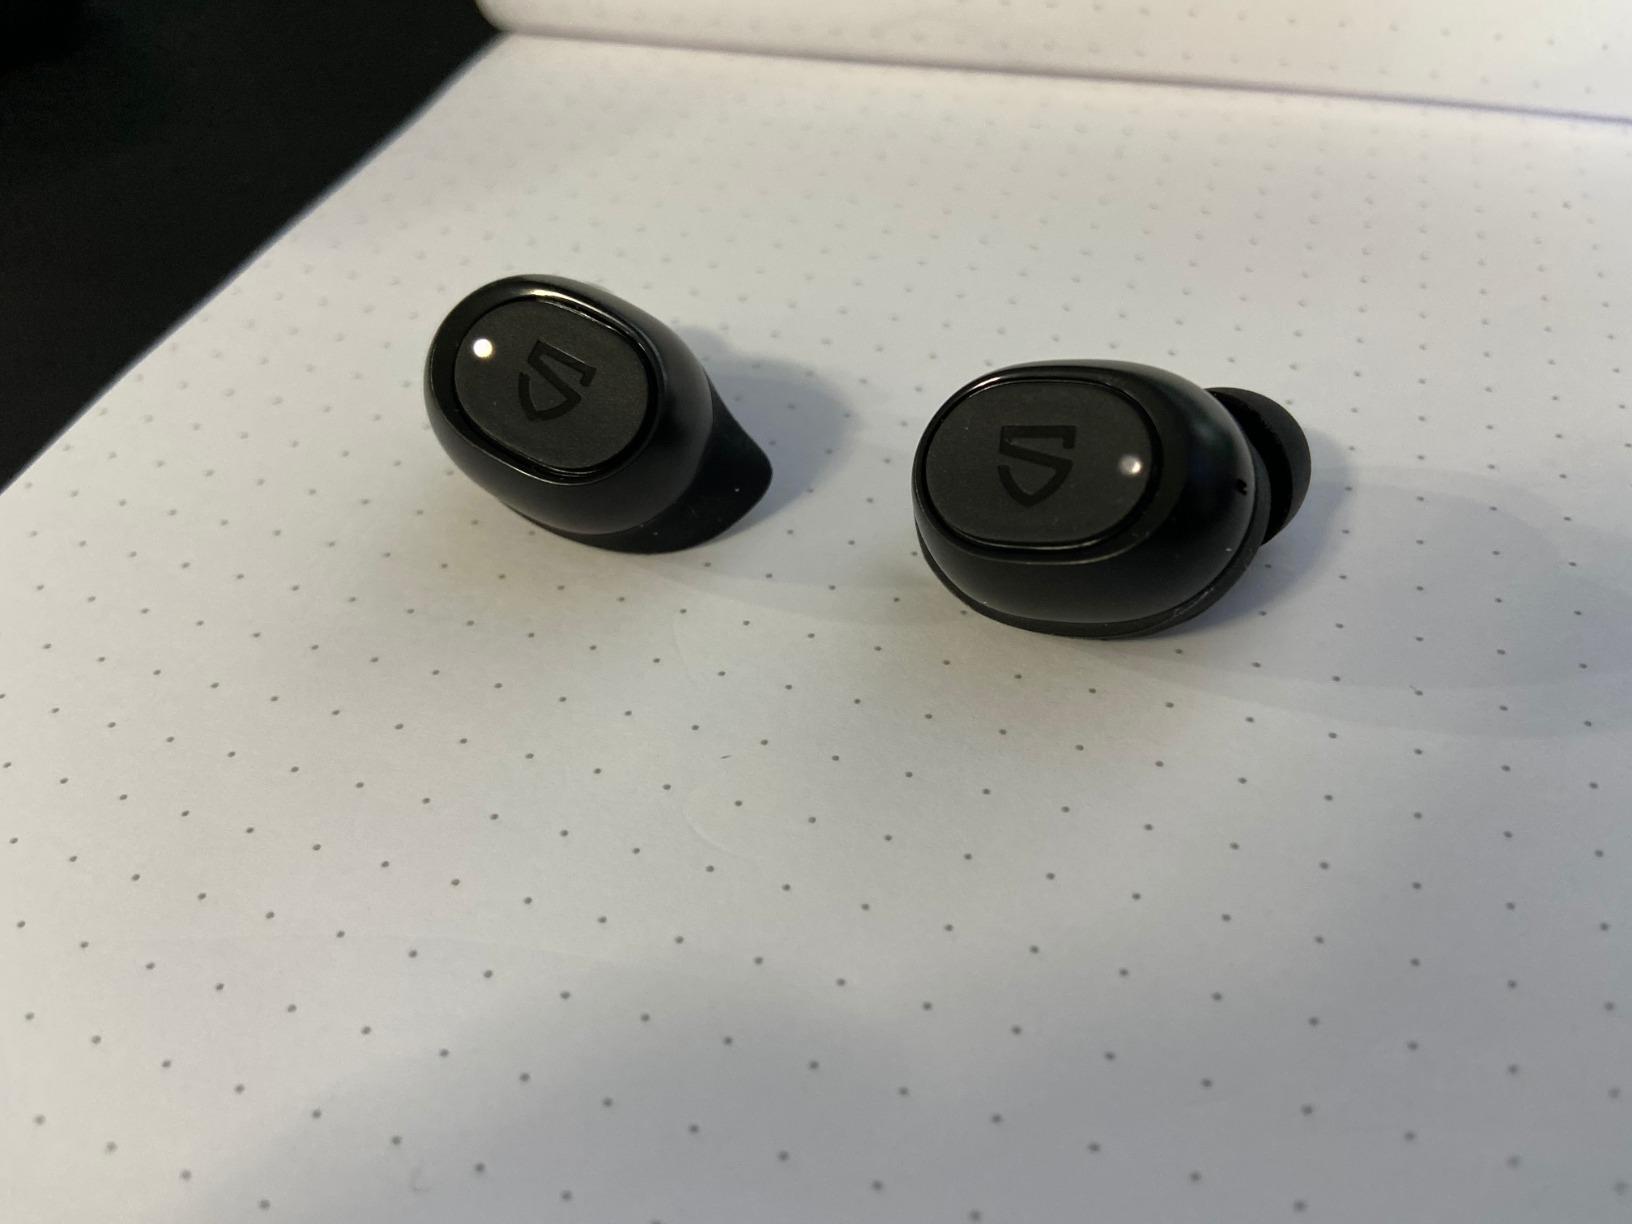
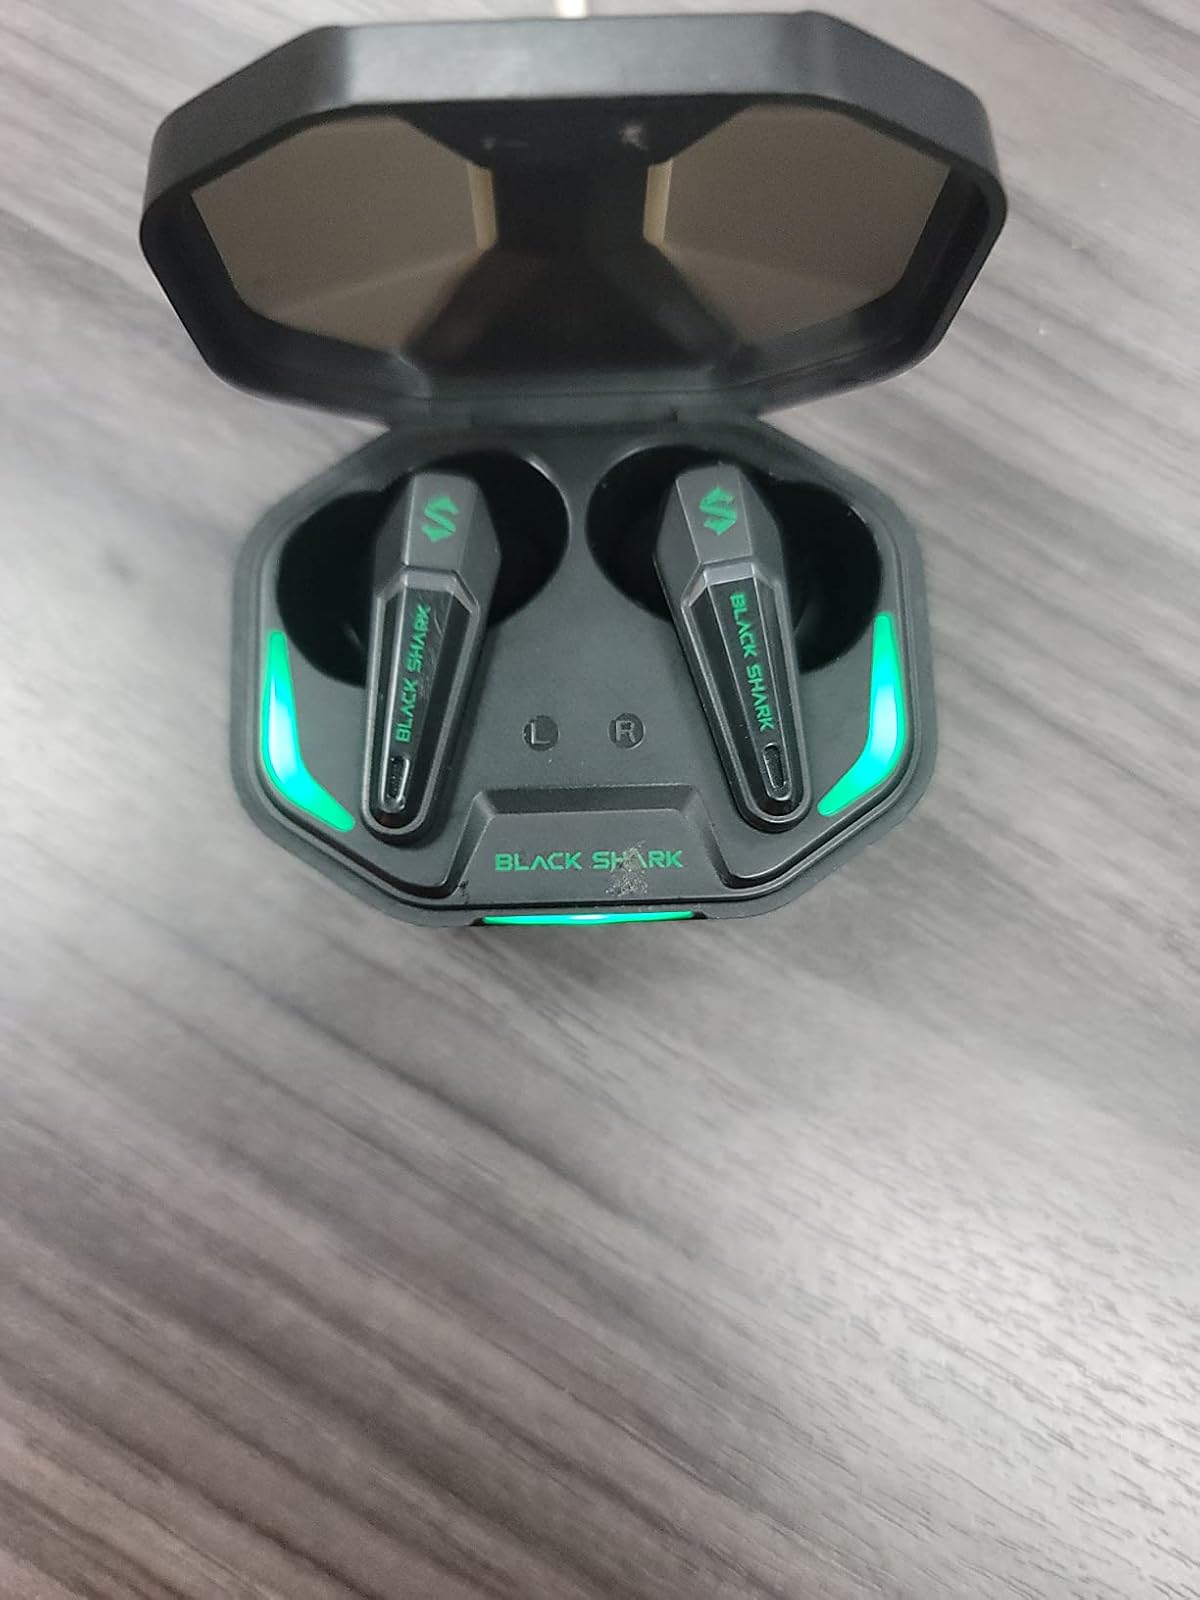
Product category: earbuds
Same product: no